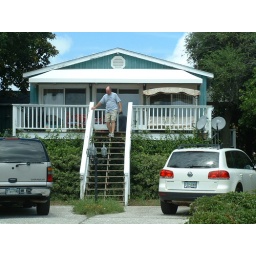
beach house in folly beach, sc 8.27.06